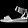
Label: Sandal